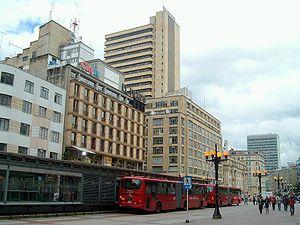
Cet article présente la liste des aires urbaines les plus peuplées du monde. Une aire urbaine est une région fonctionnelle organisée autour d'une agglomération urbaine par des liens économiques, en particulier les déplacements domicile-travail. Une aire urbaine regroupe toutes les communes dont 40 % des actifs travaillent dans l'unité urbaine ou agglomération. Si l'aire urbaine peut se confondre avec l'agglomération, elle la dépasse largement, le plus souvent. La notion d'aire urbaine ne doit pas non plus être confondue avec celle de mégalopole, ni avec celles de mégapole et de métropole.